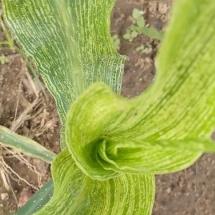
Crop: Maize
Condition: stripe-d